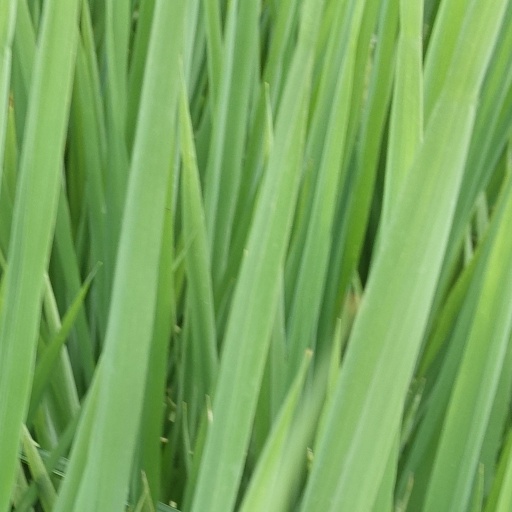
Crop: rice